Sacramental bread

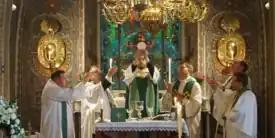
Lutheran priest elevating the host during the Mass at Alsike Church, Sweden

In the Lutheran Churches that use the Western Rite, unleavened bread is typically used (as in the Jewish Passover); these are called hosts. Hosts are made by a number of Lutheran religious orders, as well as monks and nuns, to support their religious communities. Lutheran seminaries and religious goods stores, such as the Concordia Publishing House, make hosts as well. Hosts often contain a cross, crucifix or IHS Christogram on them.